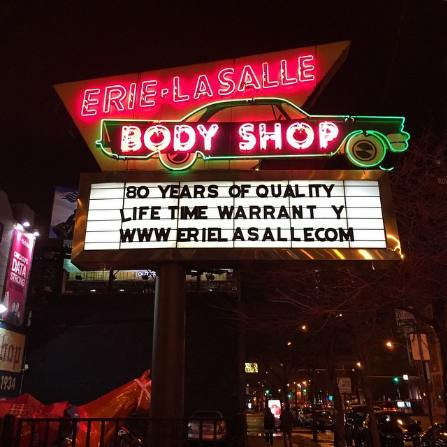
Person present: No